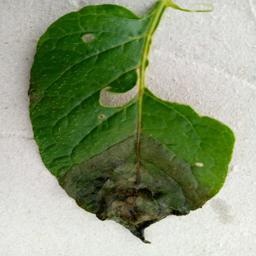
Etiqueta: Late Blight